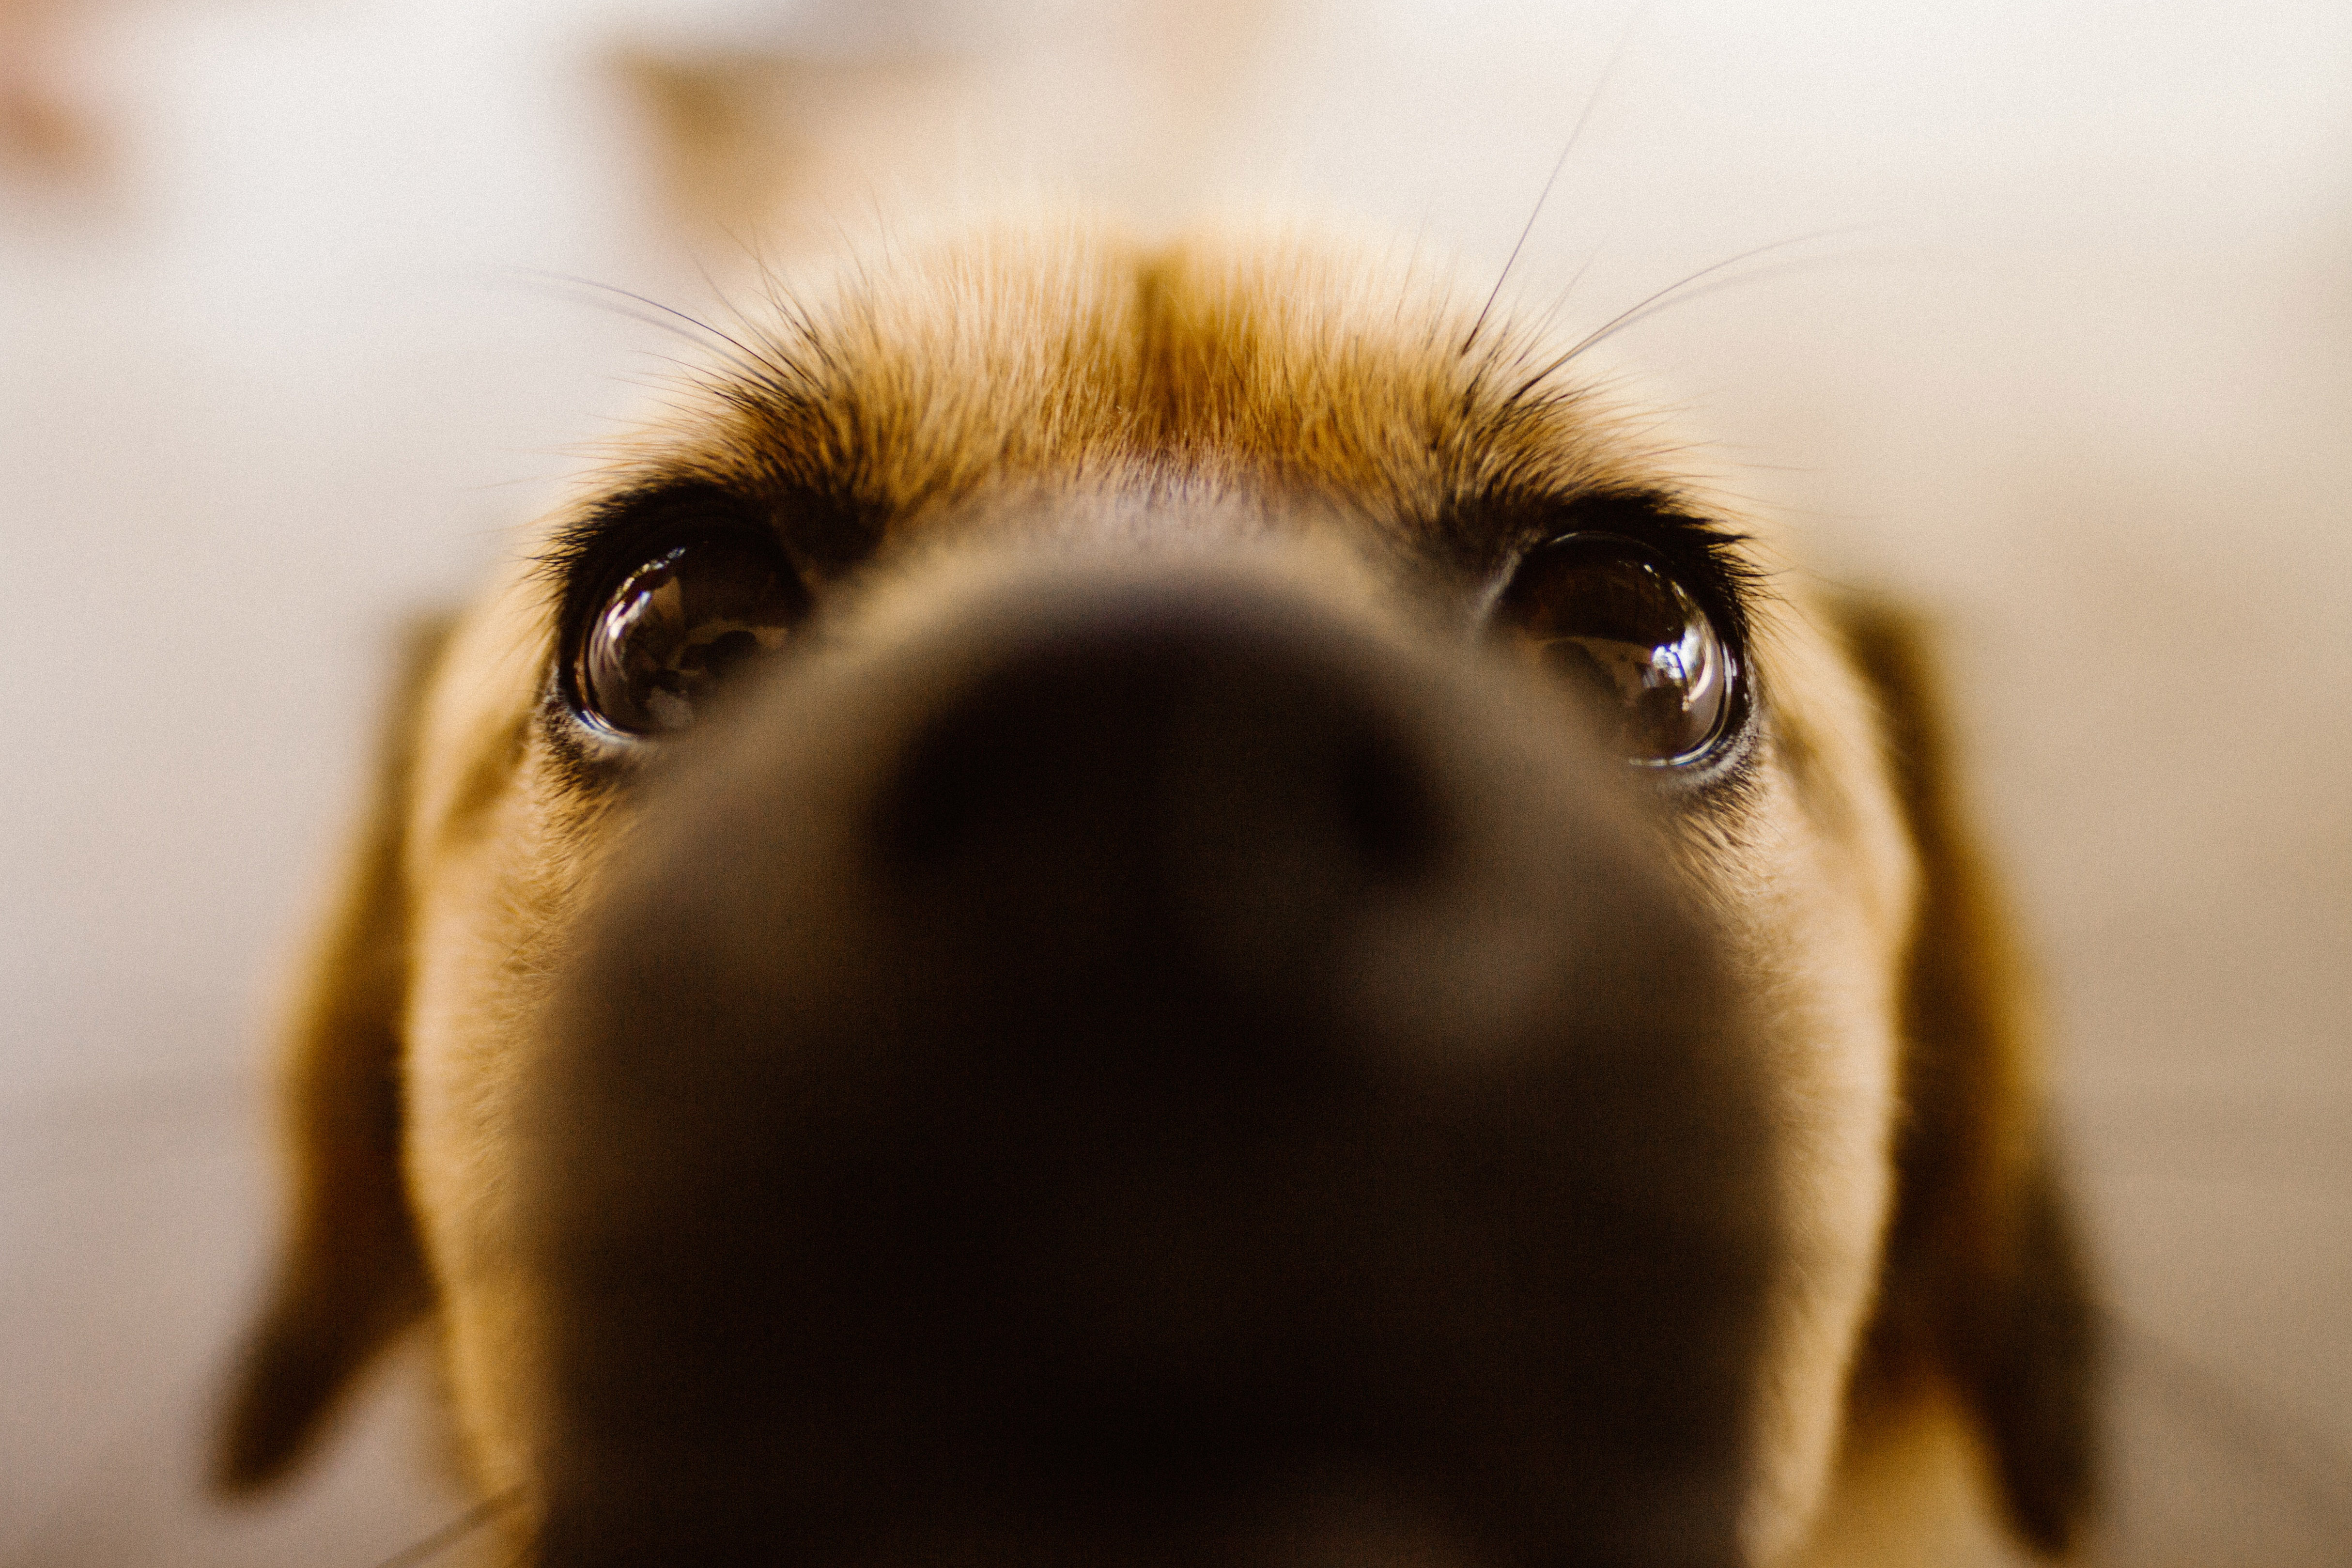
nose, dog, canidae, snout, dog breed, close up, puppy, eye, whiskers, carnivore, puggle, fur, sporting group, fawn